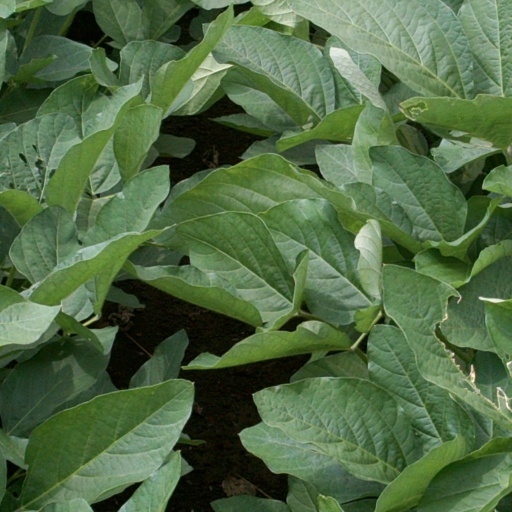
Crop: soybean